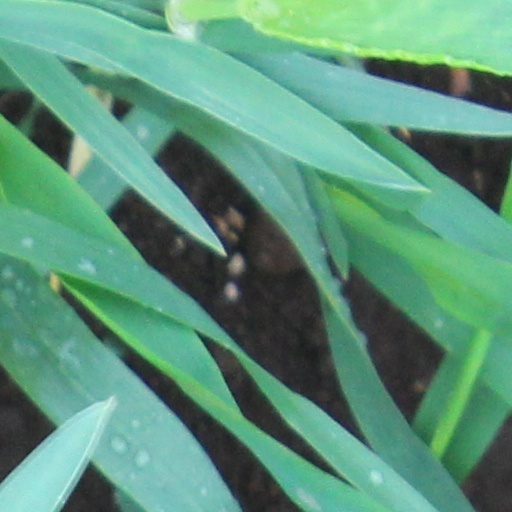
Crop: wheat